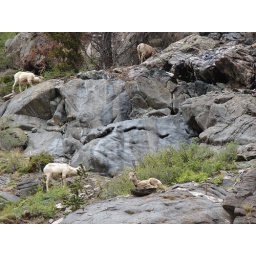
Big Horn sheep in Silver Plume near our house